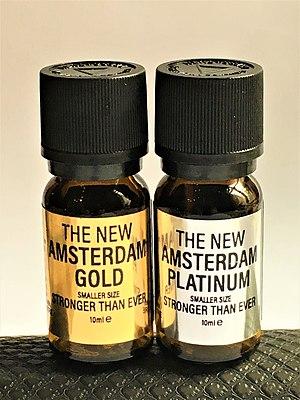
Les poppers sont des substances vasodilatatrices.